Cooper T60

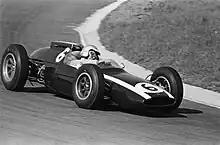
Bruce McLaren at the 1962 Dutch Grand Prix.

Cooper raced the T60 for the first time at the 1962 Dutch Grand Prix in Zandvoort, with Bruce McLaren at the wheel. In practice, the New Zealander qualified for fifth place on the grid and thus proved the competitiveness of the new design. In the race, McLaren drove the fifth lap with a time of 1:34.4 - corresponding to an average of - which was the fastest lap of the race. Gearbox problems led to his retiral. At the Monaco Grand Prix, McLaren qualified third on the grid and led the field for six laps before being overtaken by the BRM of Graham Hill. However Hill's engine failed eight laps from the finish and McLaren took the win.